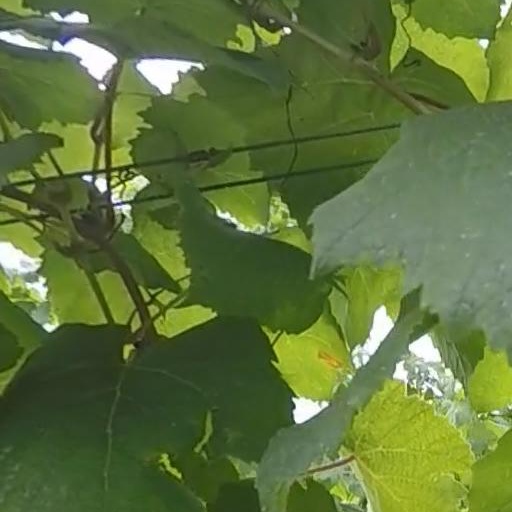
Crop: grape